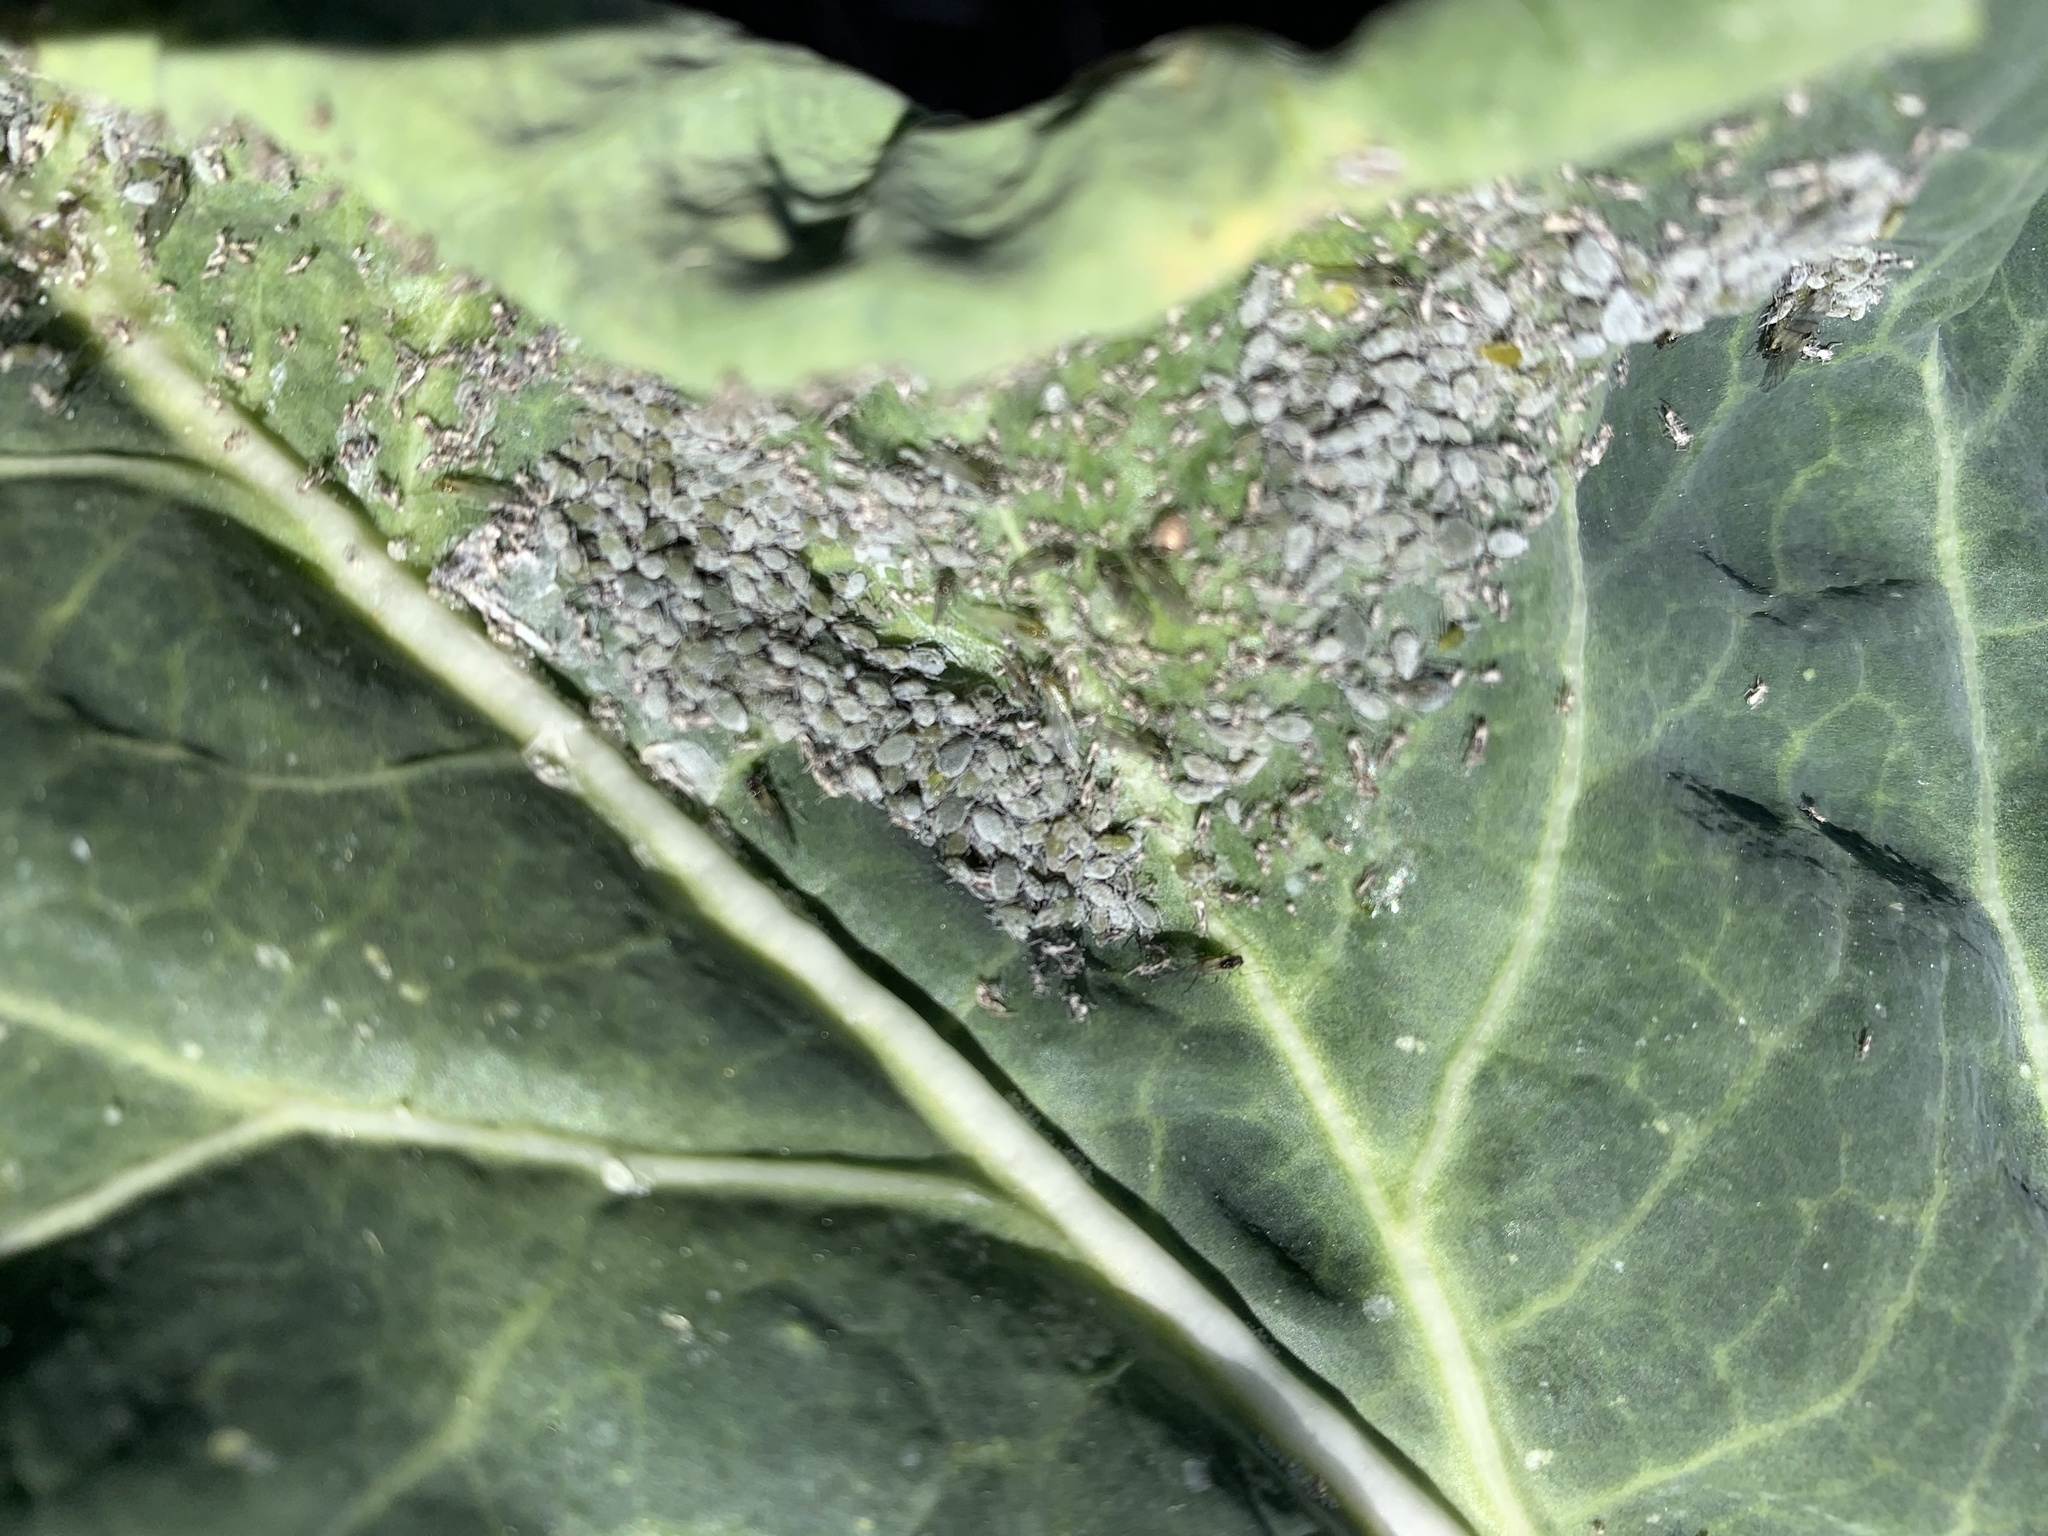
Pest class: cabbage_aphid